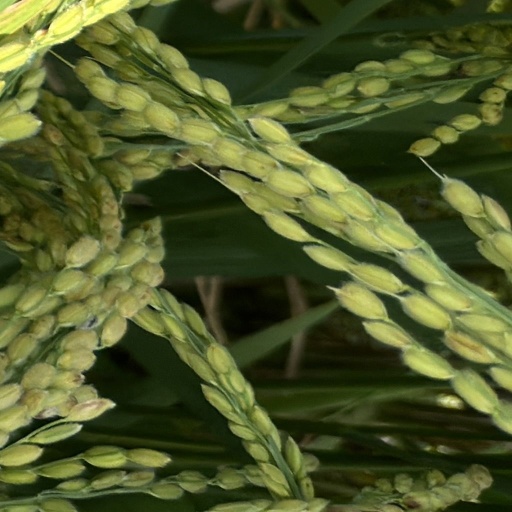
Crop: rice